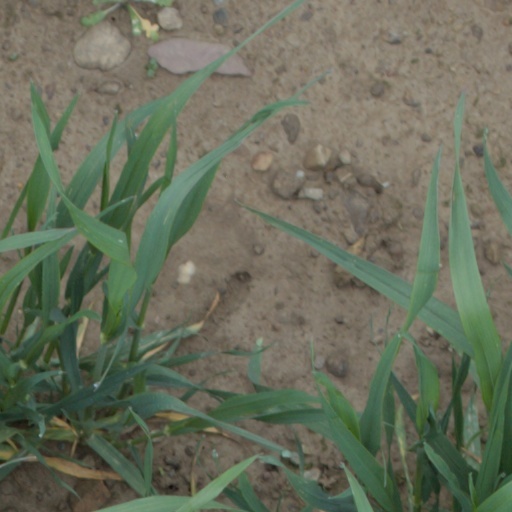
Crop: wheat